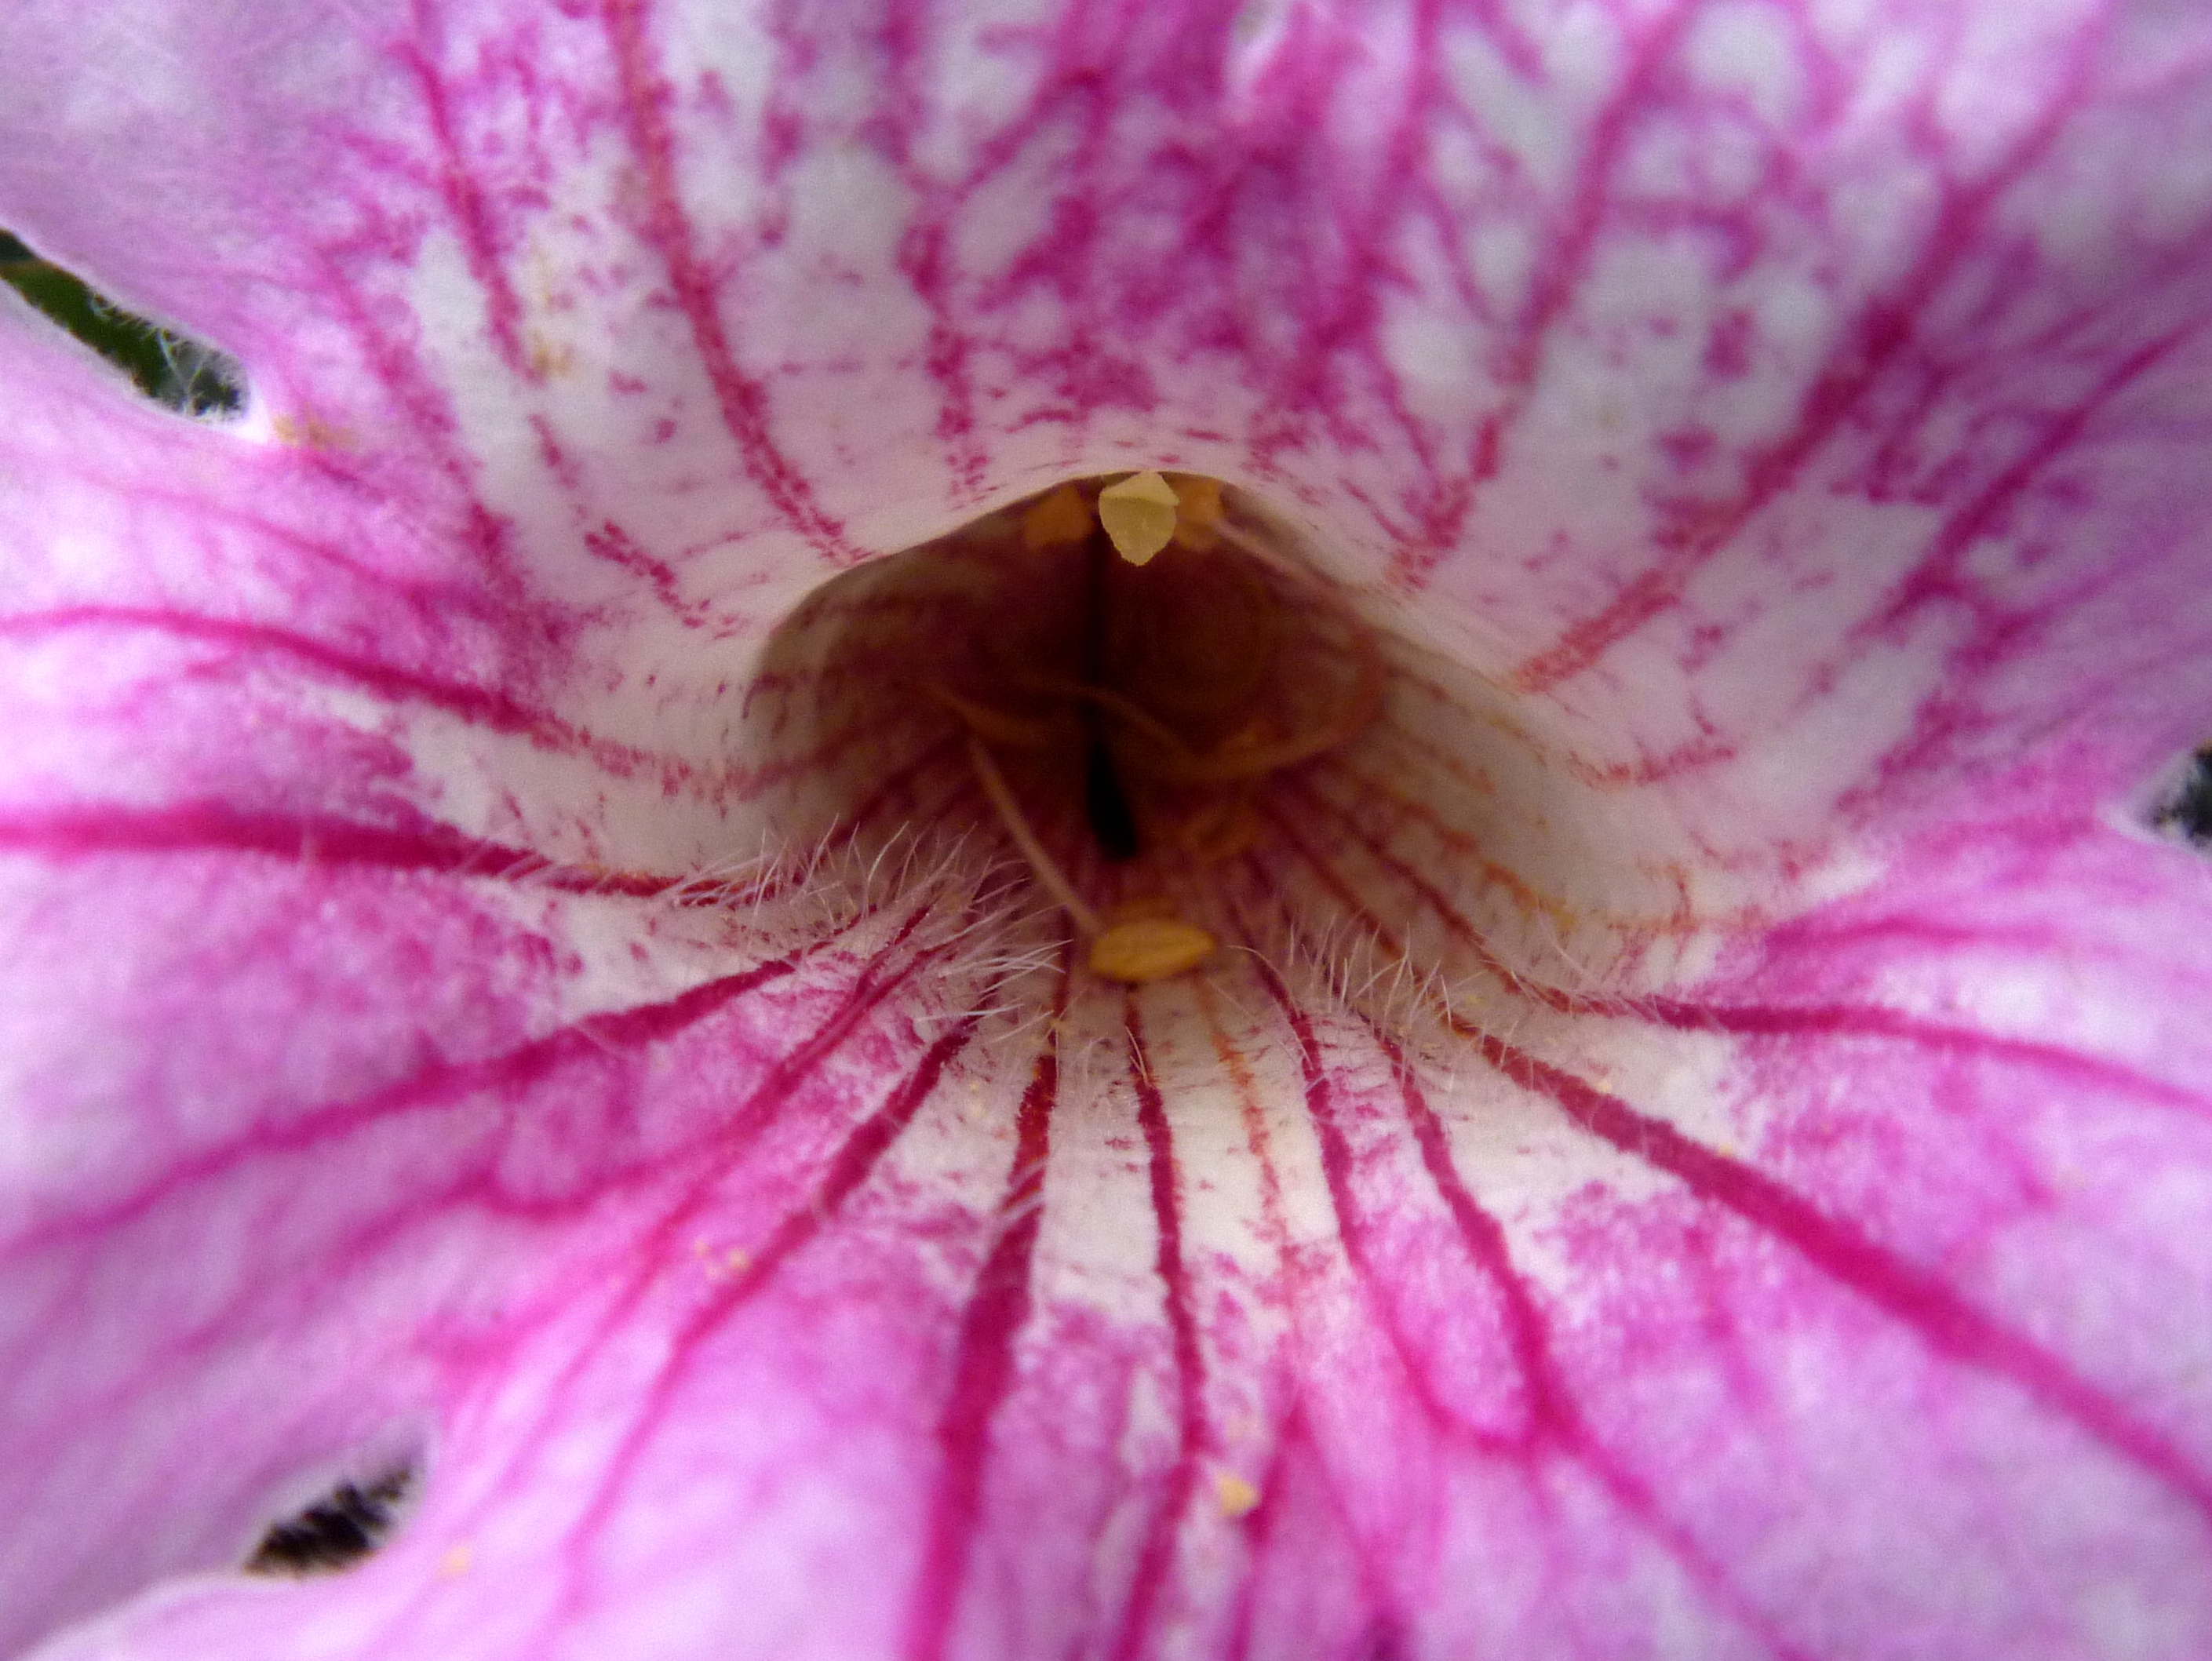
blossom, plant, photography, leaf, flower, purple, petal, pollen, red, macro, pink, flora, close up, iris, eye, flor, plantas, argentina, misiones, macro photography, flowering plant, land plant